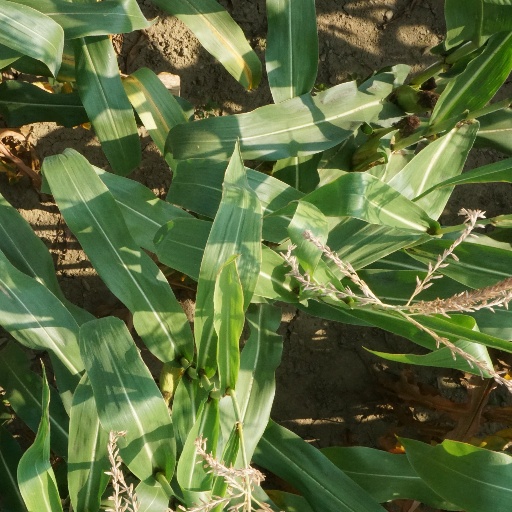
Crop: maize; corn